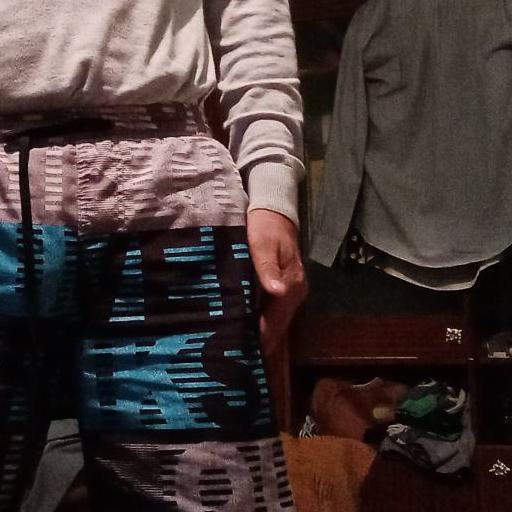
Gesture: no_gesture